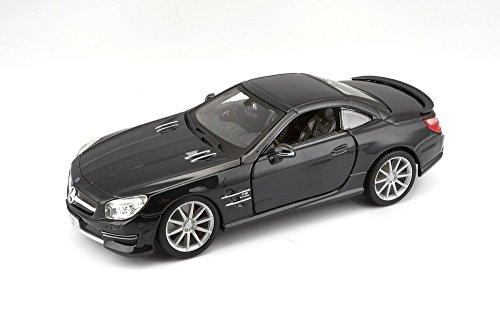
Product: Bburago 18-21067GRY 1/24 Mercedes Benz Sl 500, Multicolor
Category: Toys & Games | Play Vehicles | Die-Cast Vehicles
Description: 1: 24 scale Diecast model.
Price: $20.99
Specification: ProductDimensions:9x4x3inches|ItemWeight:1.15pounds|ShippingWeight:1.15pounds(Viewshippingratesandpolicies)|ASIN:B00CEN5UF6|Itemmodelnumber:21066BK|Manufacturerrecommendedage:24monthsandup|Batteries:6AAbatteriesrequired.